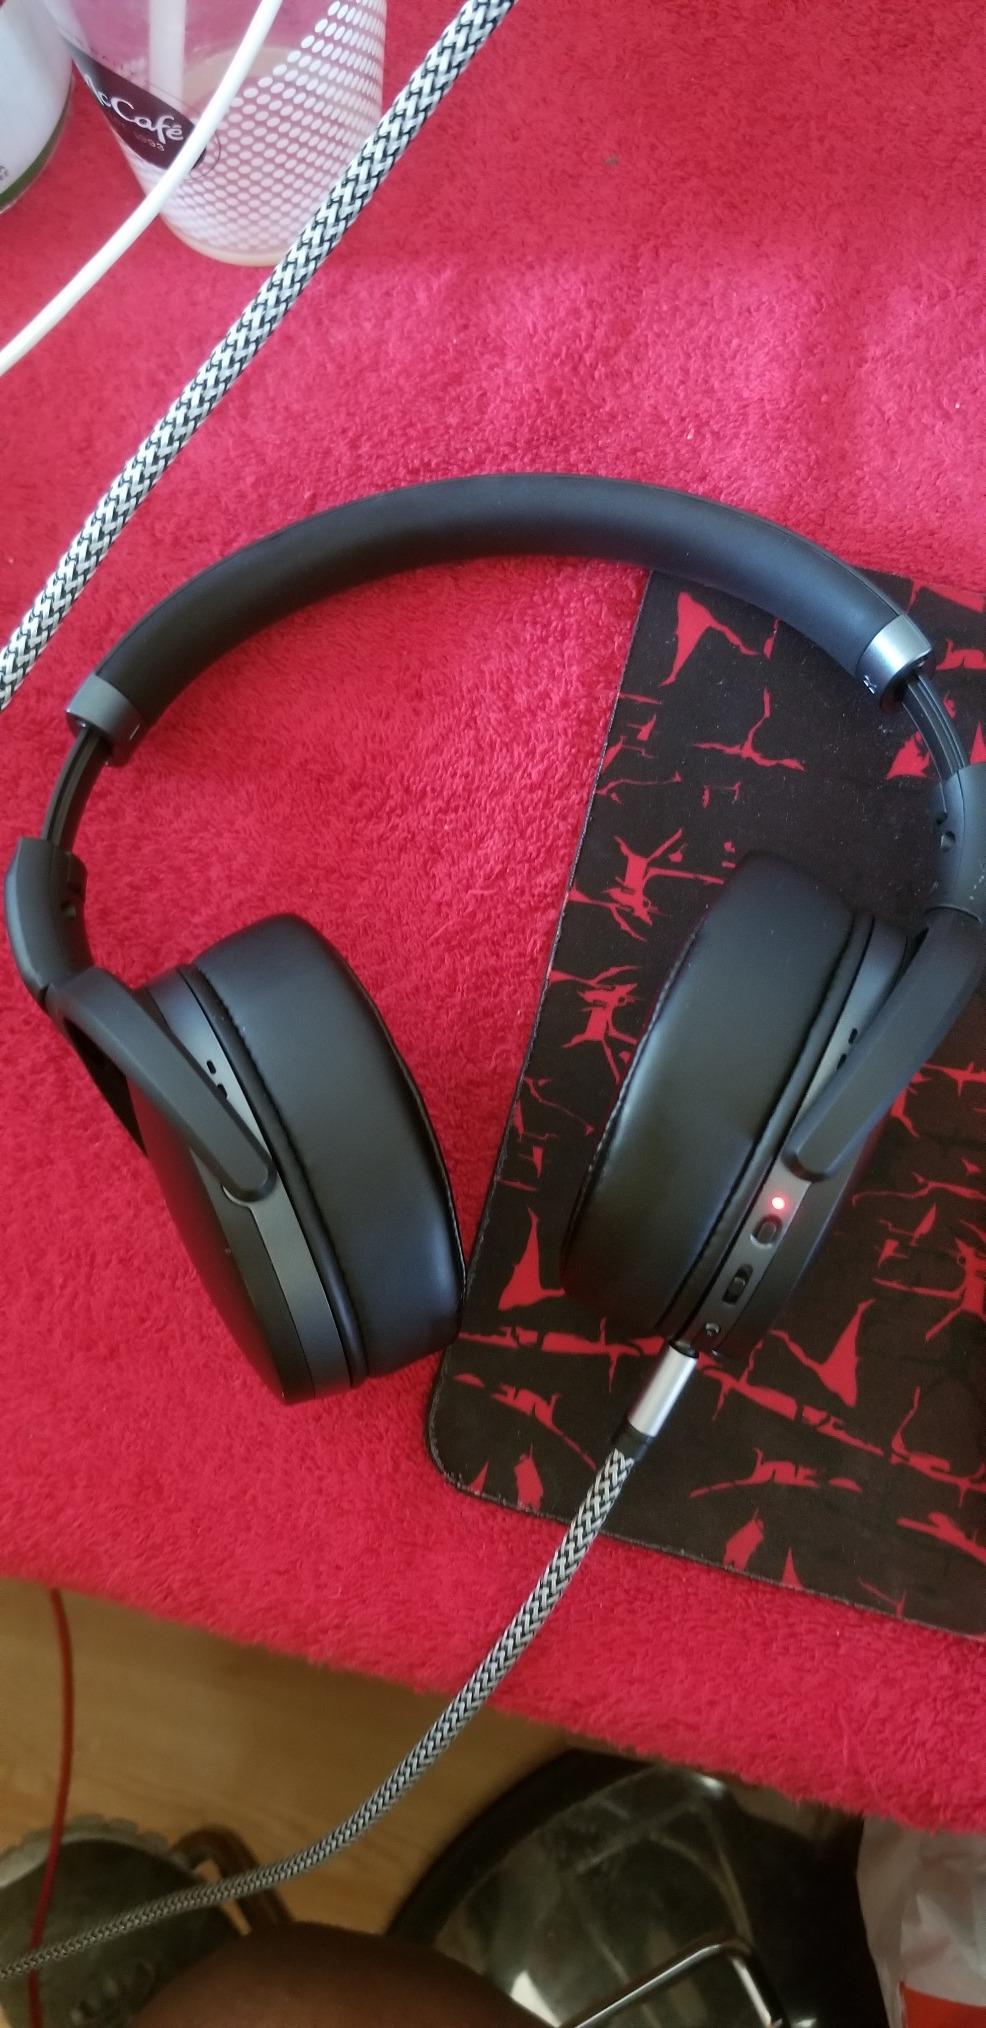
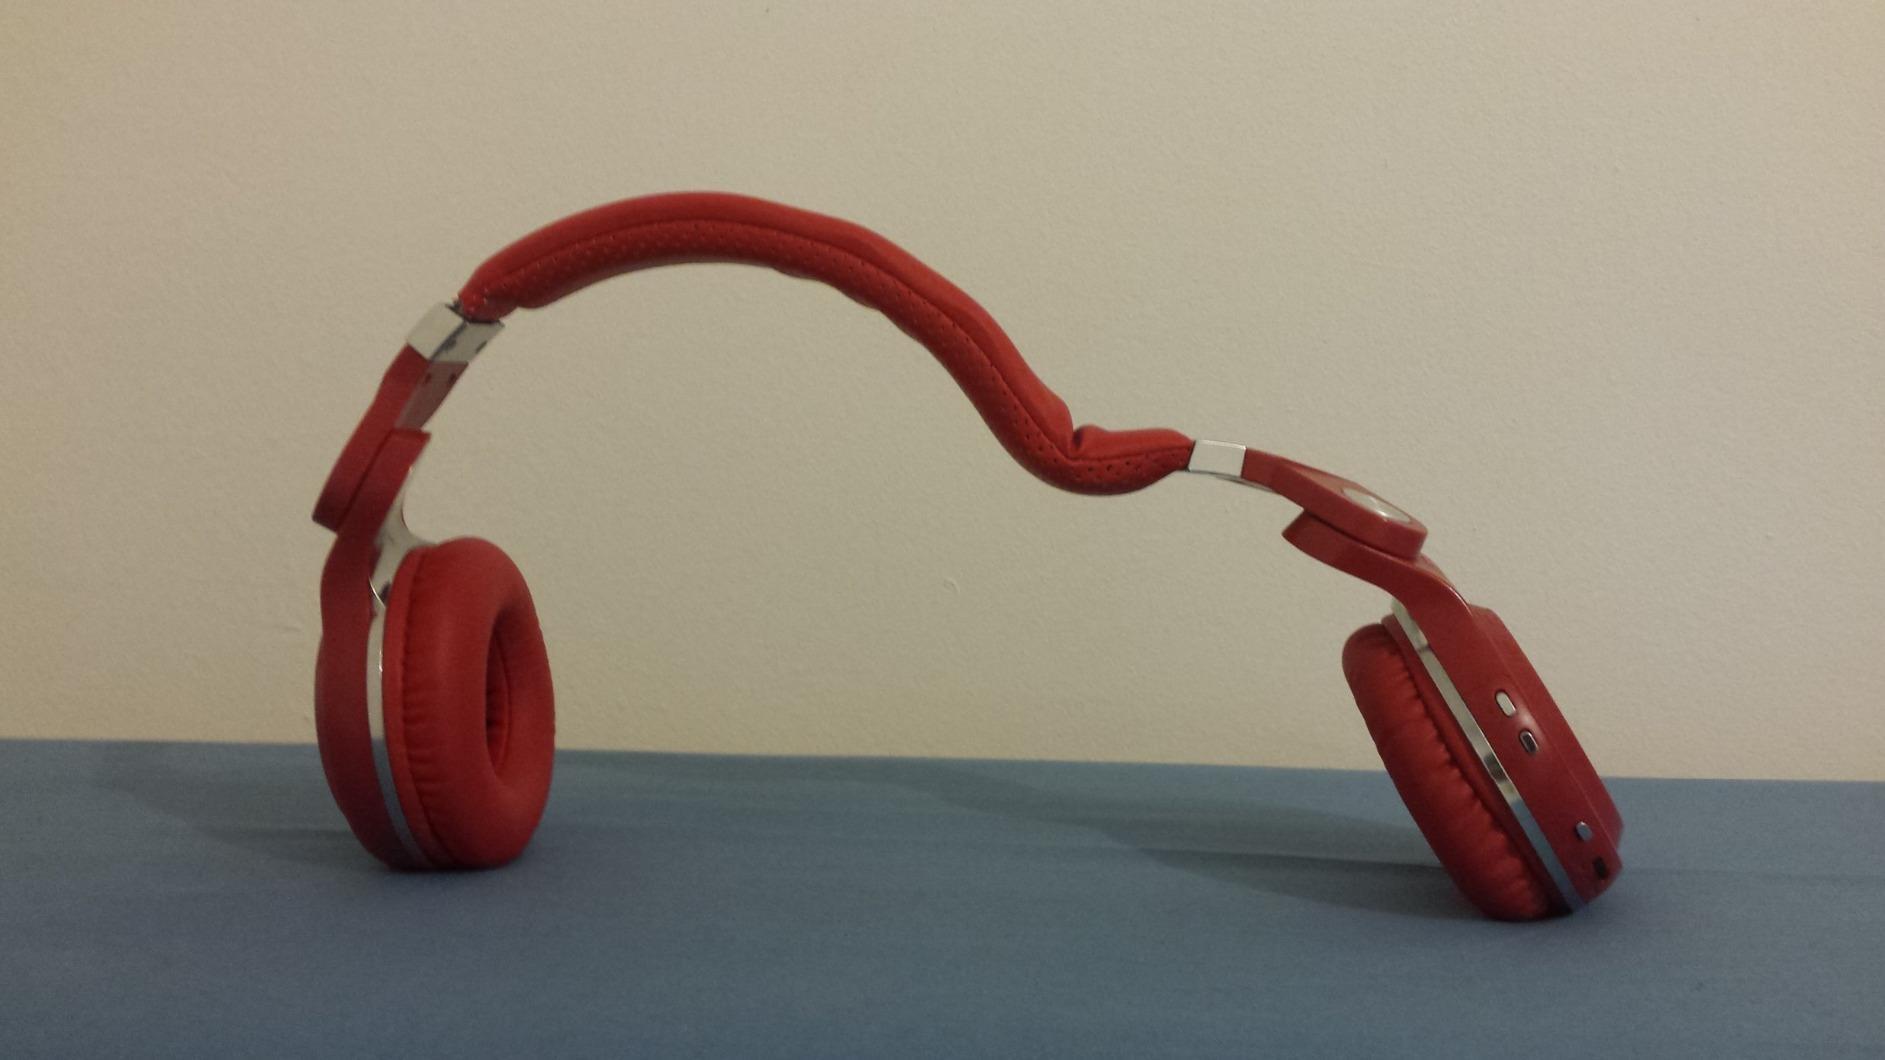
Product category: headphones
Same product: no